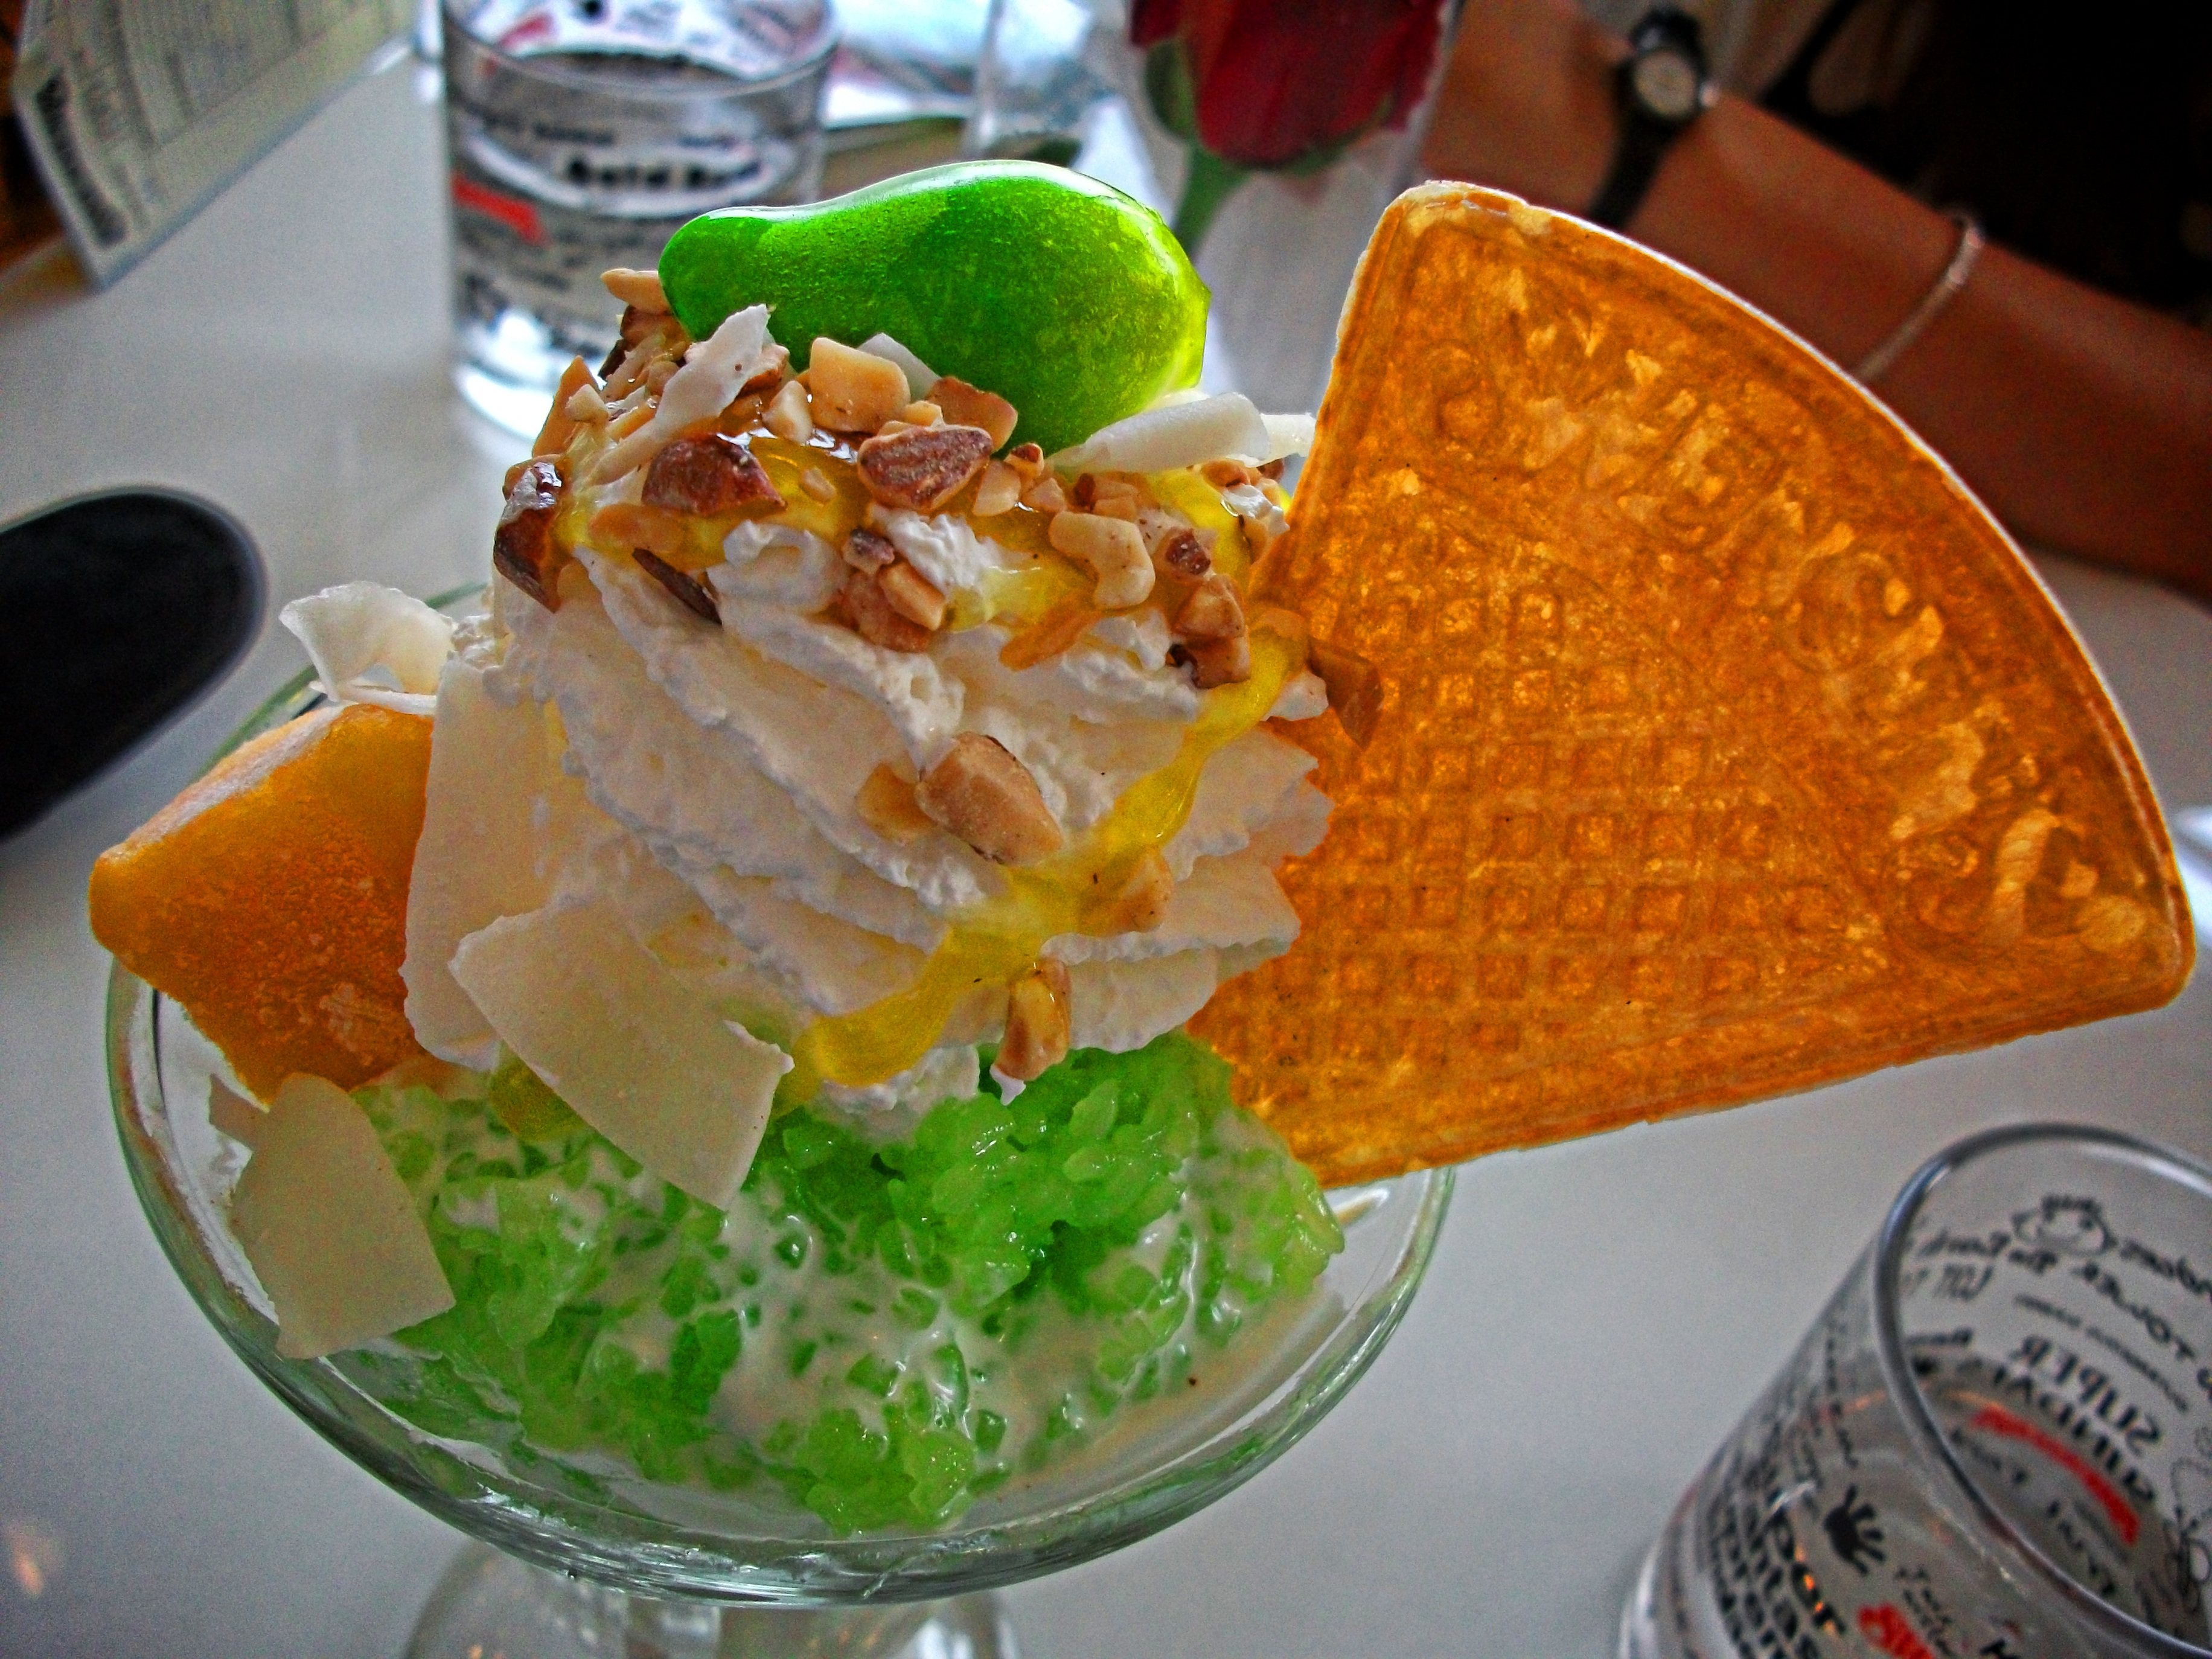
restaurant, dish, meal, food, produce, asia, breakfast, dessert, lunch, cuisine, thailand, asian food, vegetarian food, phayao